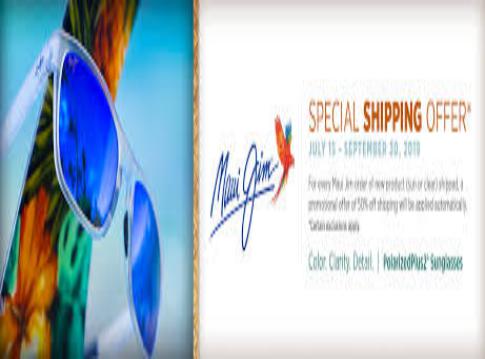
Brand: maui jim
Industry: Clothes